Joylong iFly

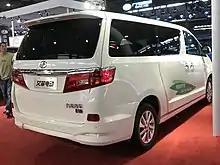
Joylong iFly EV rear

Debuting during the 2014 Beijing Auto Show in April 2014 with a launch on the Chinese auto market in the second half of 2014.